Matthias Walkner

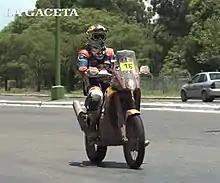
Matthias Walkner in Dakar 2016.

Matthias Walkner (born 1 September 1986) is an Austrian rally raid biker and former motocross rider, official driver of the team Red Bull KTM Factory for the Dakar Rally.